Wigan and Leigh College

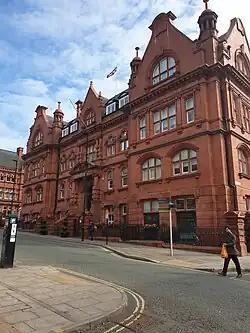
Wigan College building used from 1903 to the late 1980s (now Wigan Town Hall)

In 1857, the suggestion of opening a mining college in Wigan was made by the prominent mine-owner Edward Cardwell, 1st Viscount Cardwell to the trustees of the Wigan Blue Coat National School, and Wigan Mining and Technical College was formed that year. When classes started on 2 August 1858, there were fifty enrolled students in the subjects of mining, geology and chemistry.